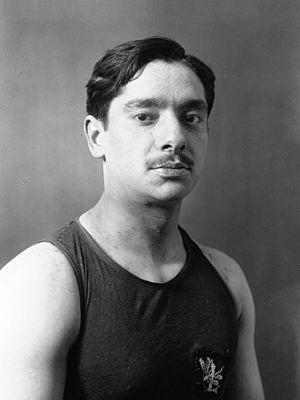
Georges Rigal était un nageur français. Il fut champion olympique de water-polo, puis président de la Fédération française de natation.